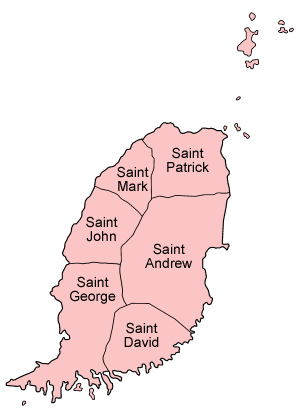
La Grenade est un pays des Antilles. Sa capitale est Saint-Georges.
Grenade est divisé en six paroisses et une dépendance.